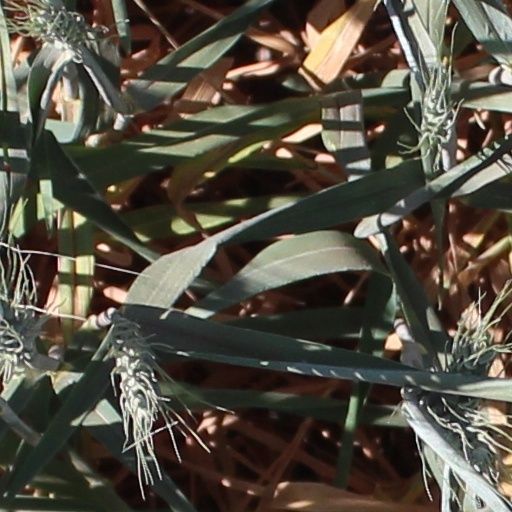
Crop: wheat